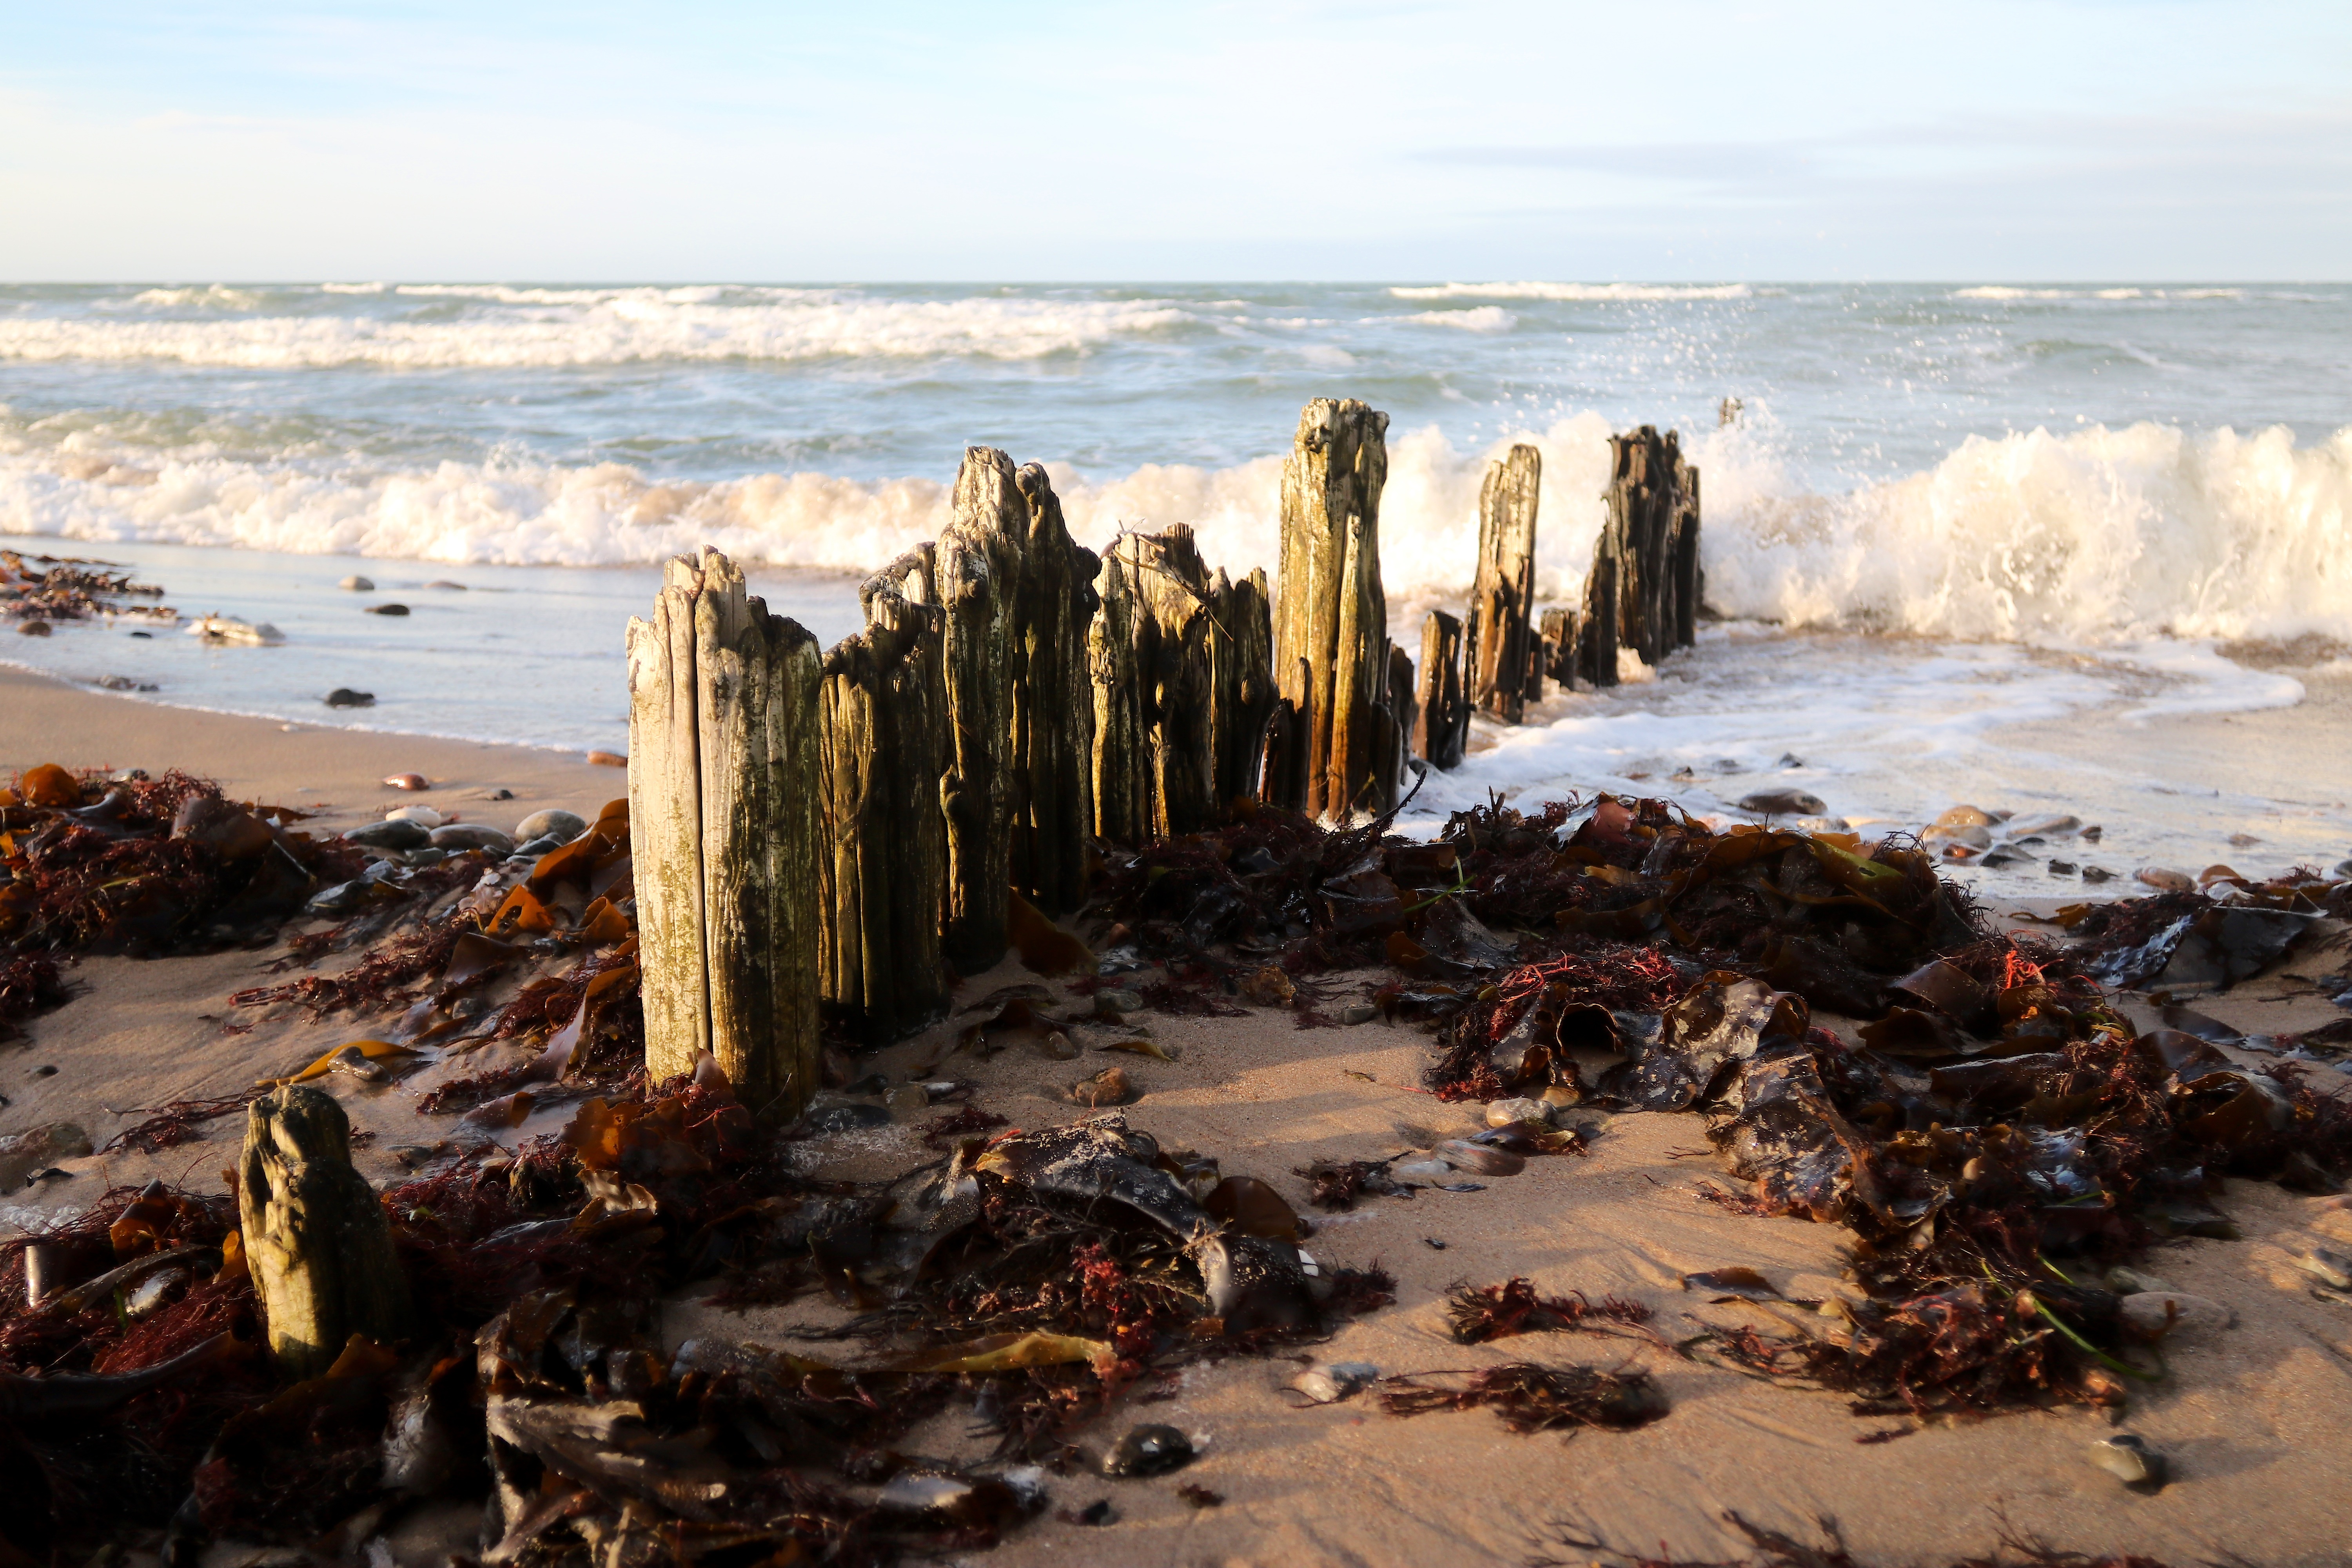
beach, landscape, sea, coast, nature, rock, ocean, sky, wood, shore, wave, lake, formation, cliff, cove, bay, blue, terrain, material, body of water, waves, bank, geology, cape, baltic sea, piles, jurassic coast, natural environment, wind wave